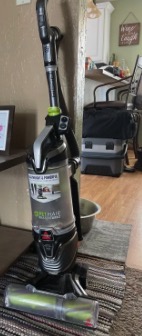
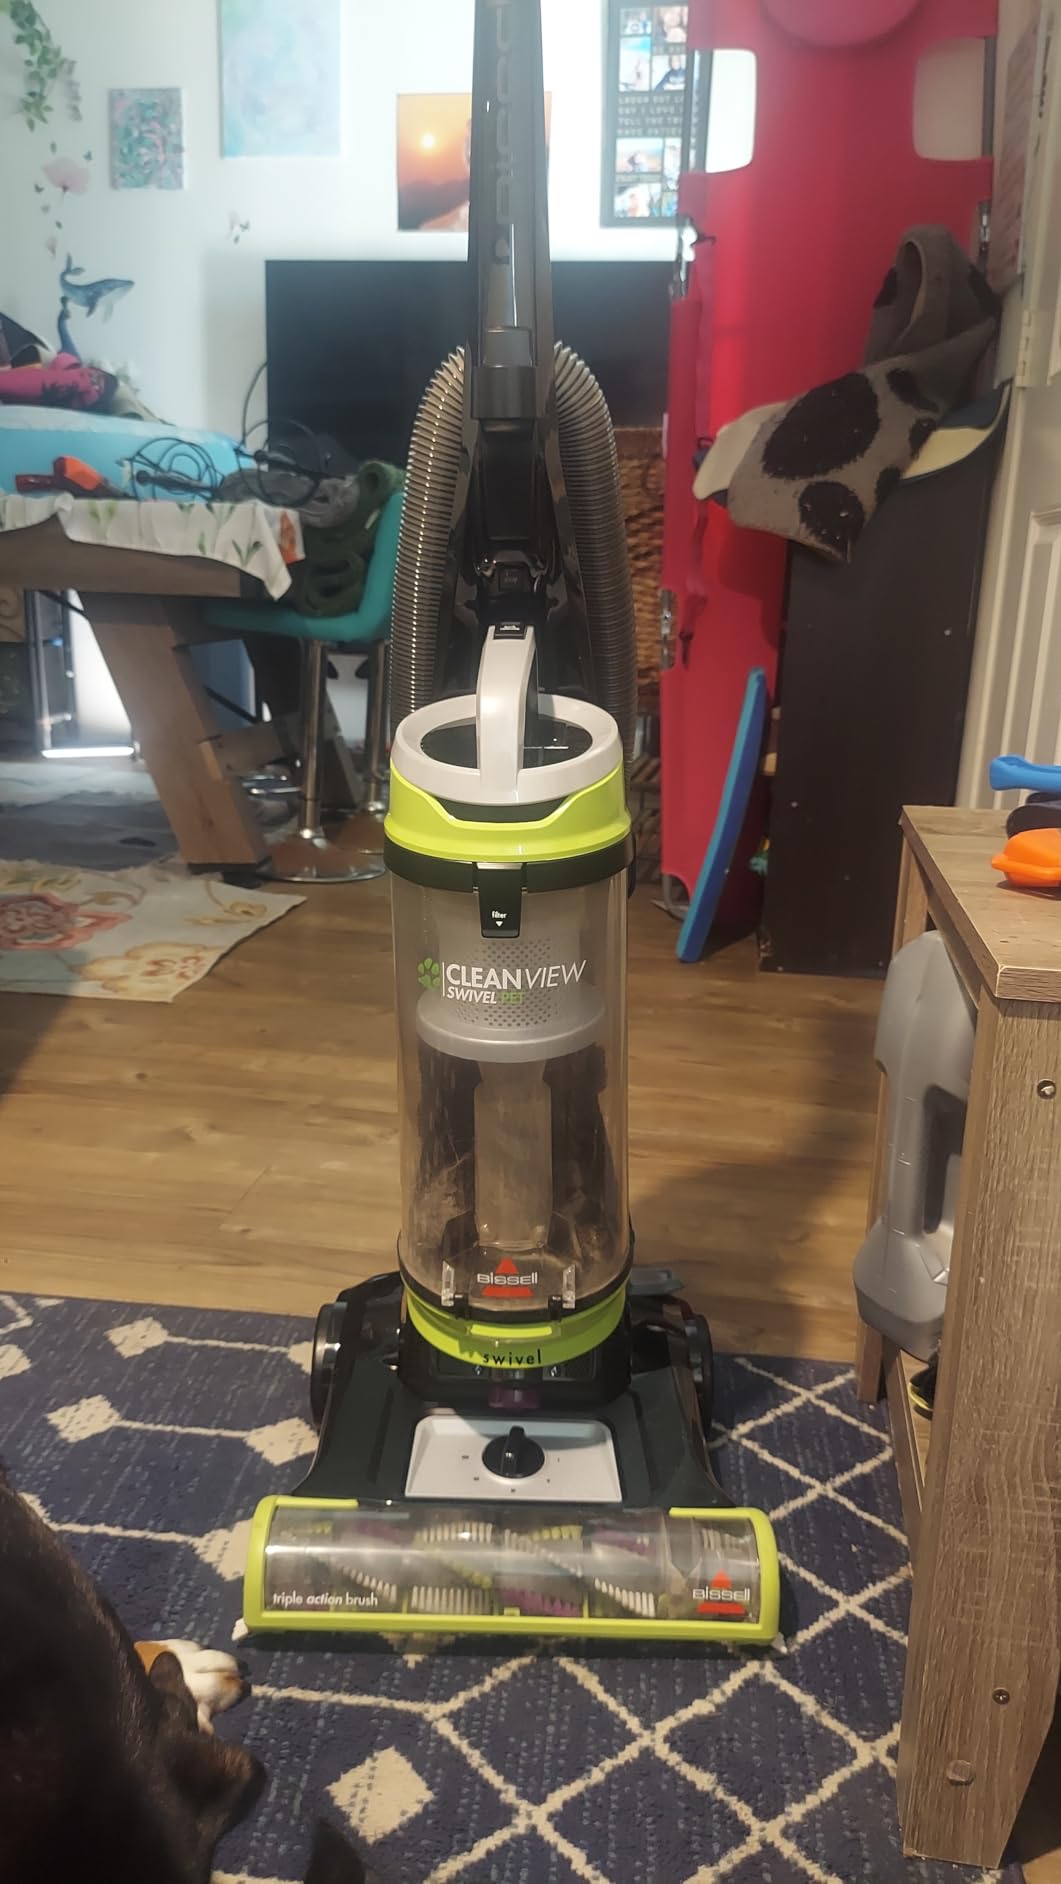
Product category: items_vacuum
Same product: no